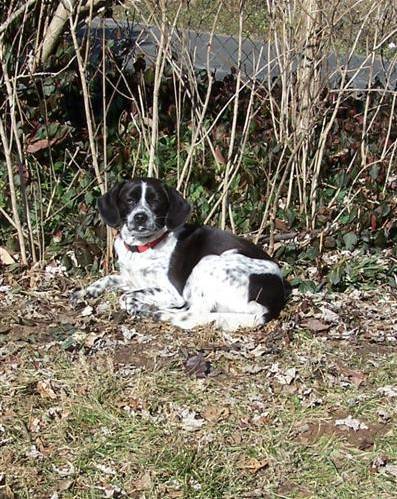
Label: dog